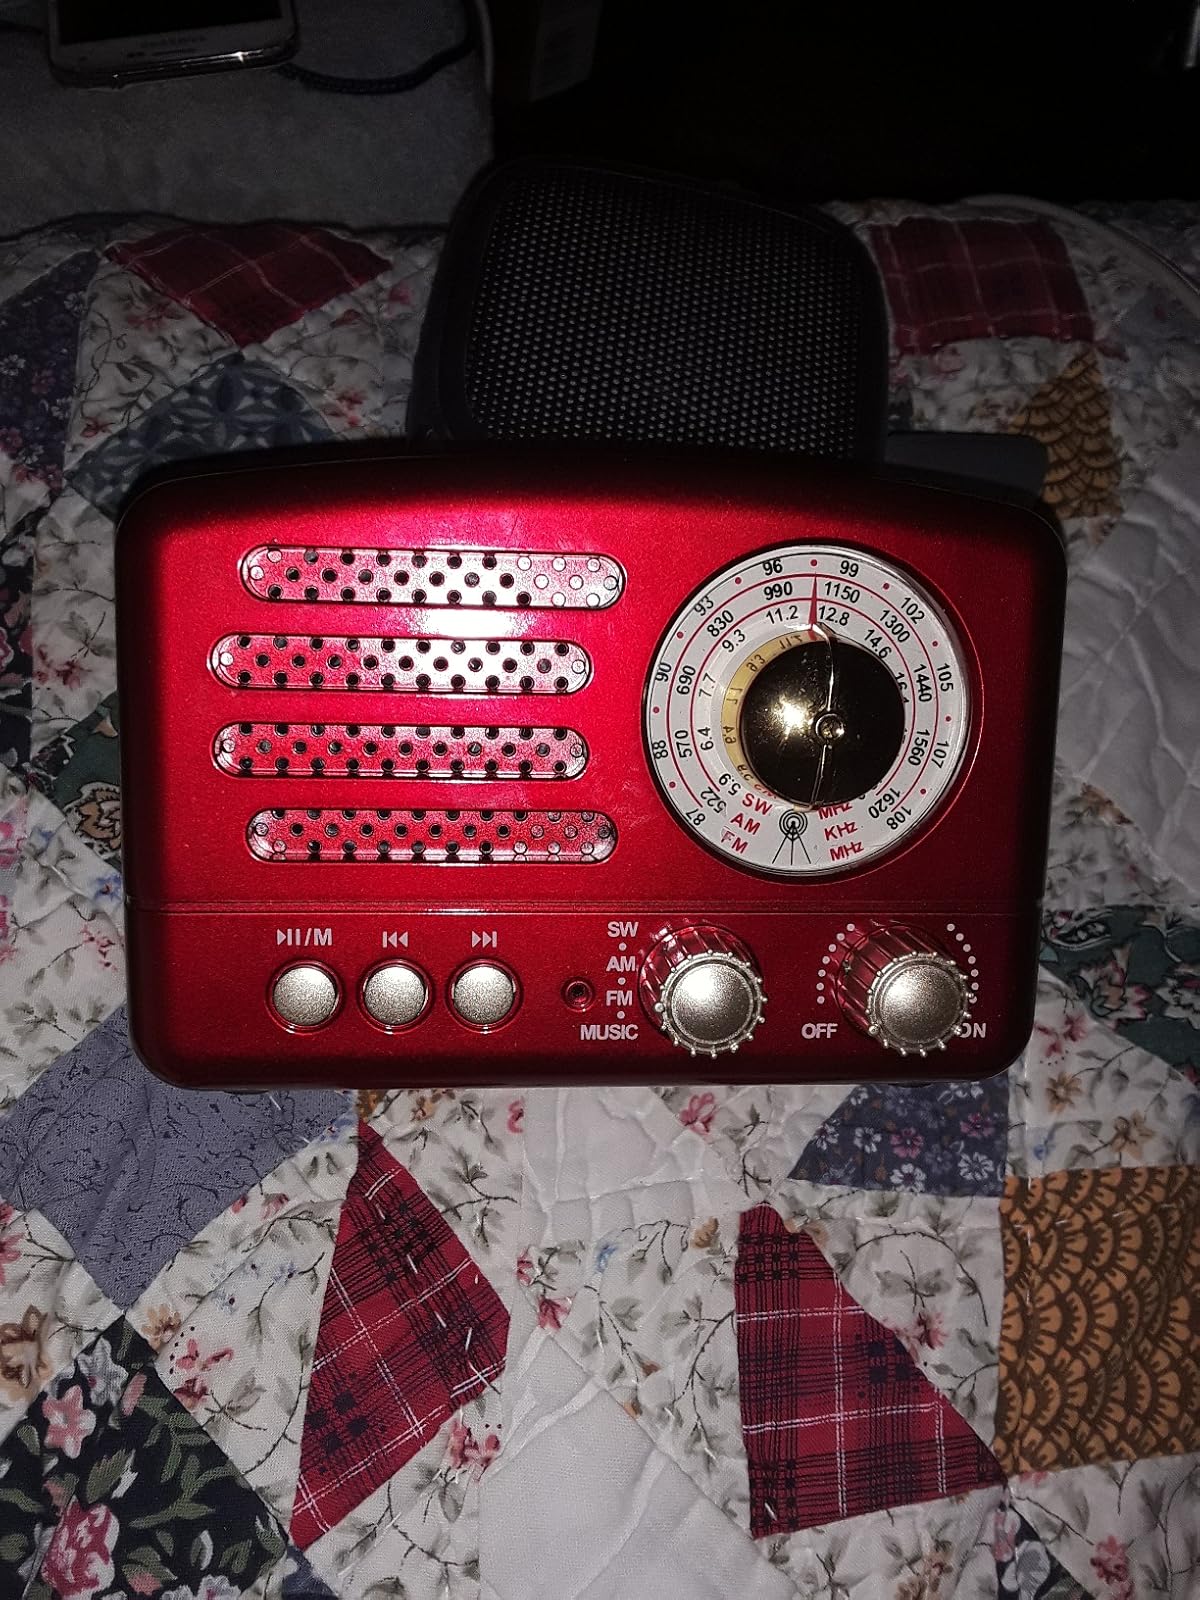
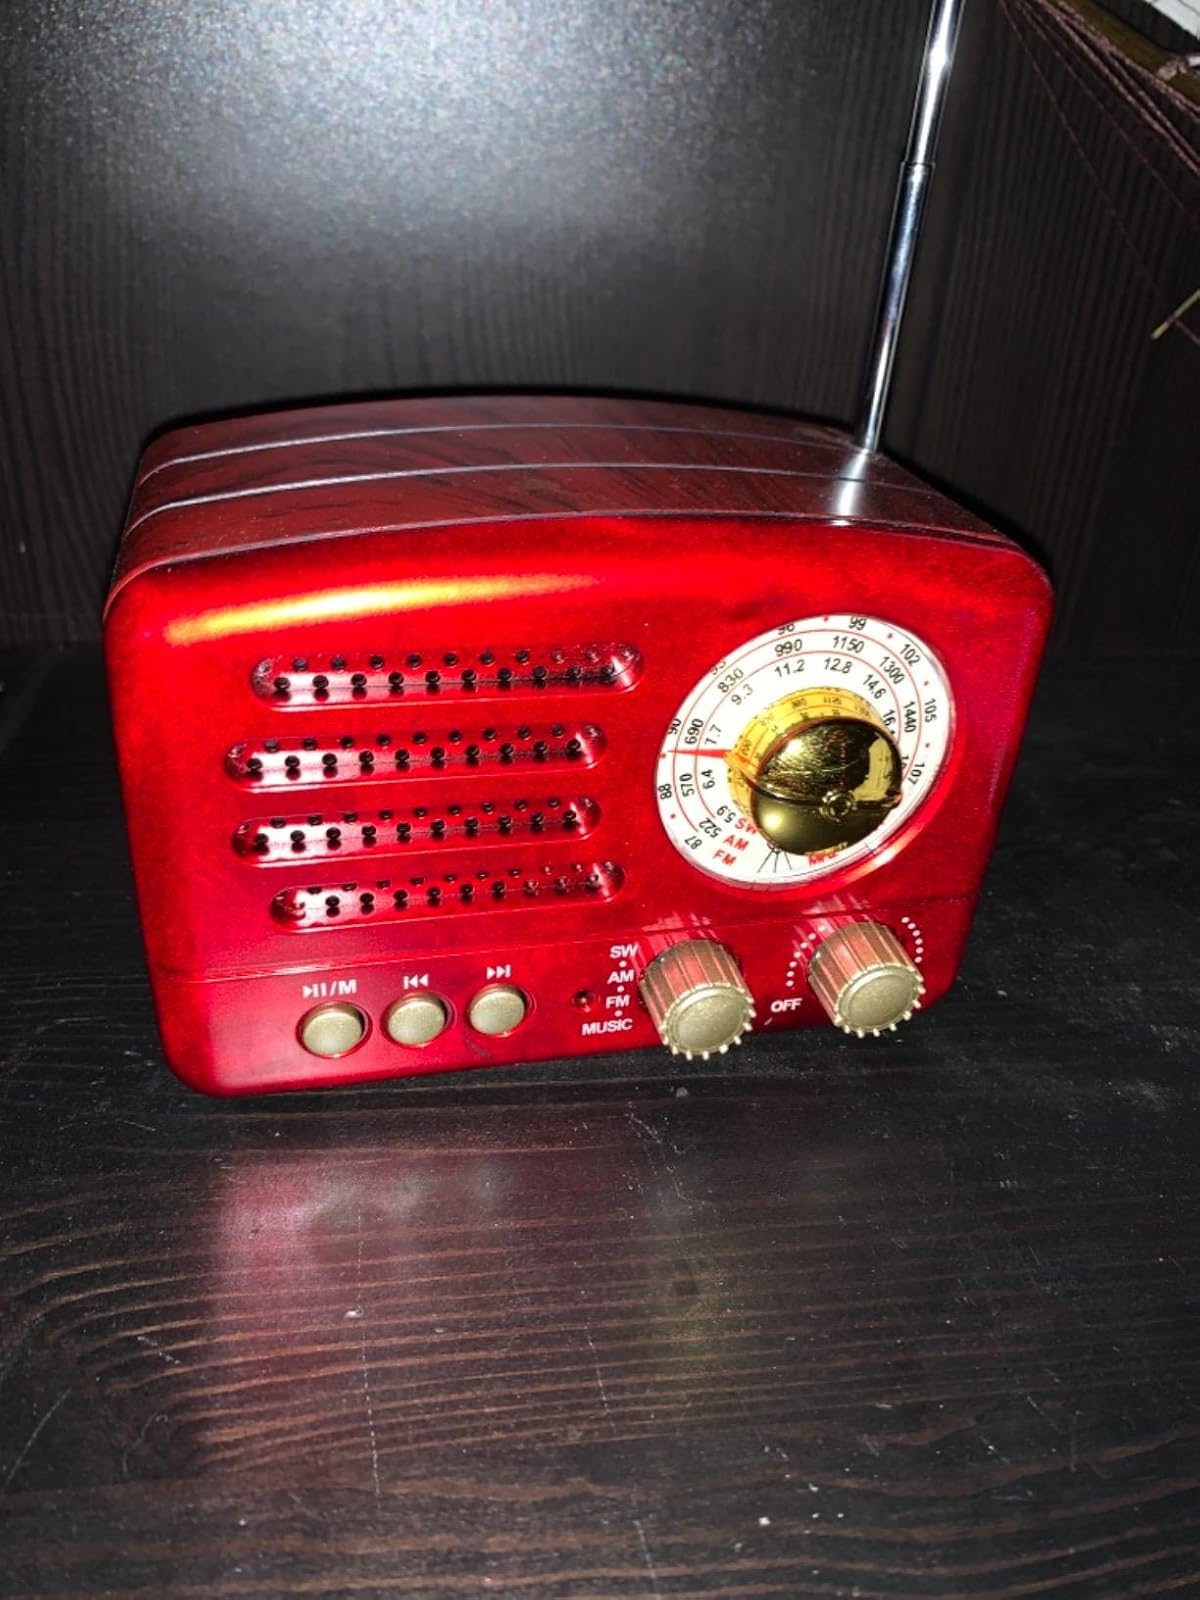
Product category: radio
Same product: yes